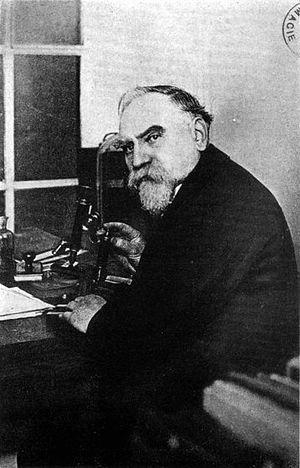
Élie-Émile Bourquelot dans son laboratoire
Élie-Émile Bourquelot est un pharmacien et mycologue français.